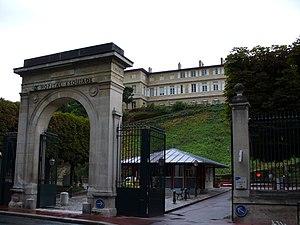
Entrée de l'hôpital Esquirol. Saint-Maurice (Val-de-Marne, France).
L'hôpital Esquirol, officiellement appelé établissement public de santé Esquirol, est un ancien asile psychiatrique français, autrefois connu sous le nom d’asile de Charenton. Il est situé sur la commune de Saint-Maurice, dans le Val-de-Marne.
Cet article recense les monuments historiques du Val-de-Marne, en France.